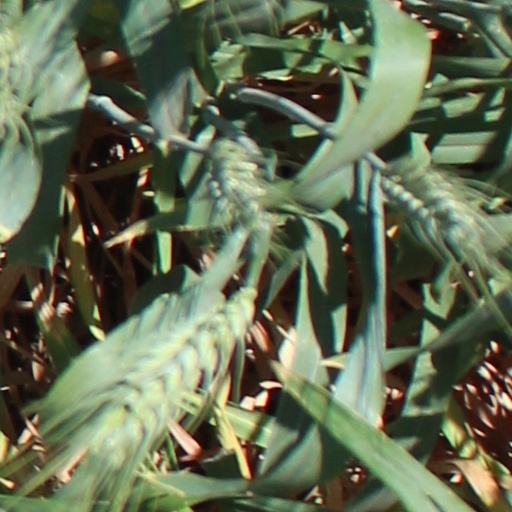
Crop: wheat